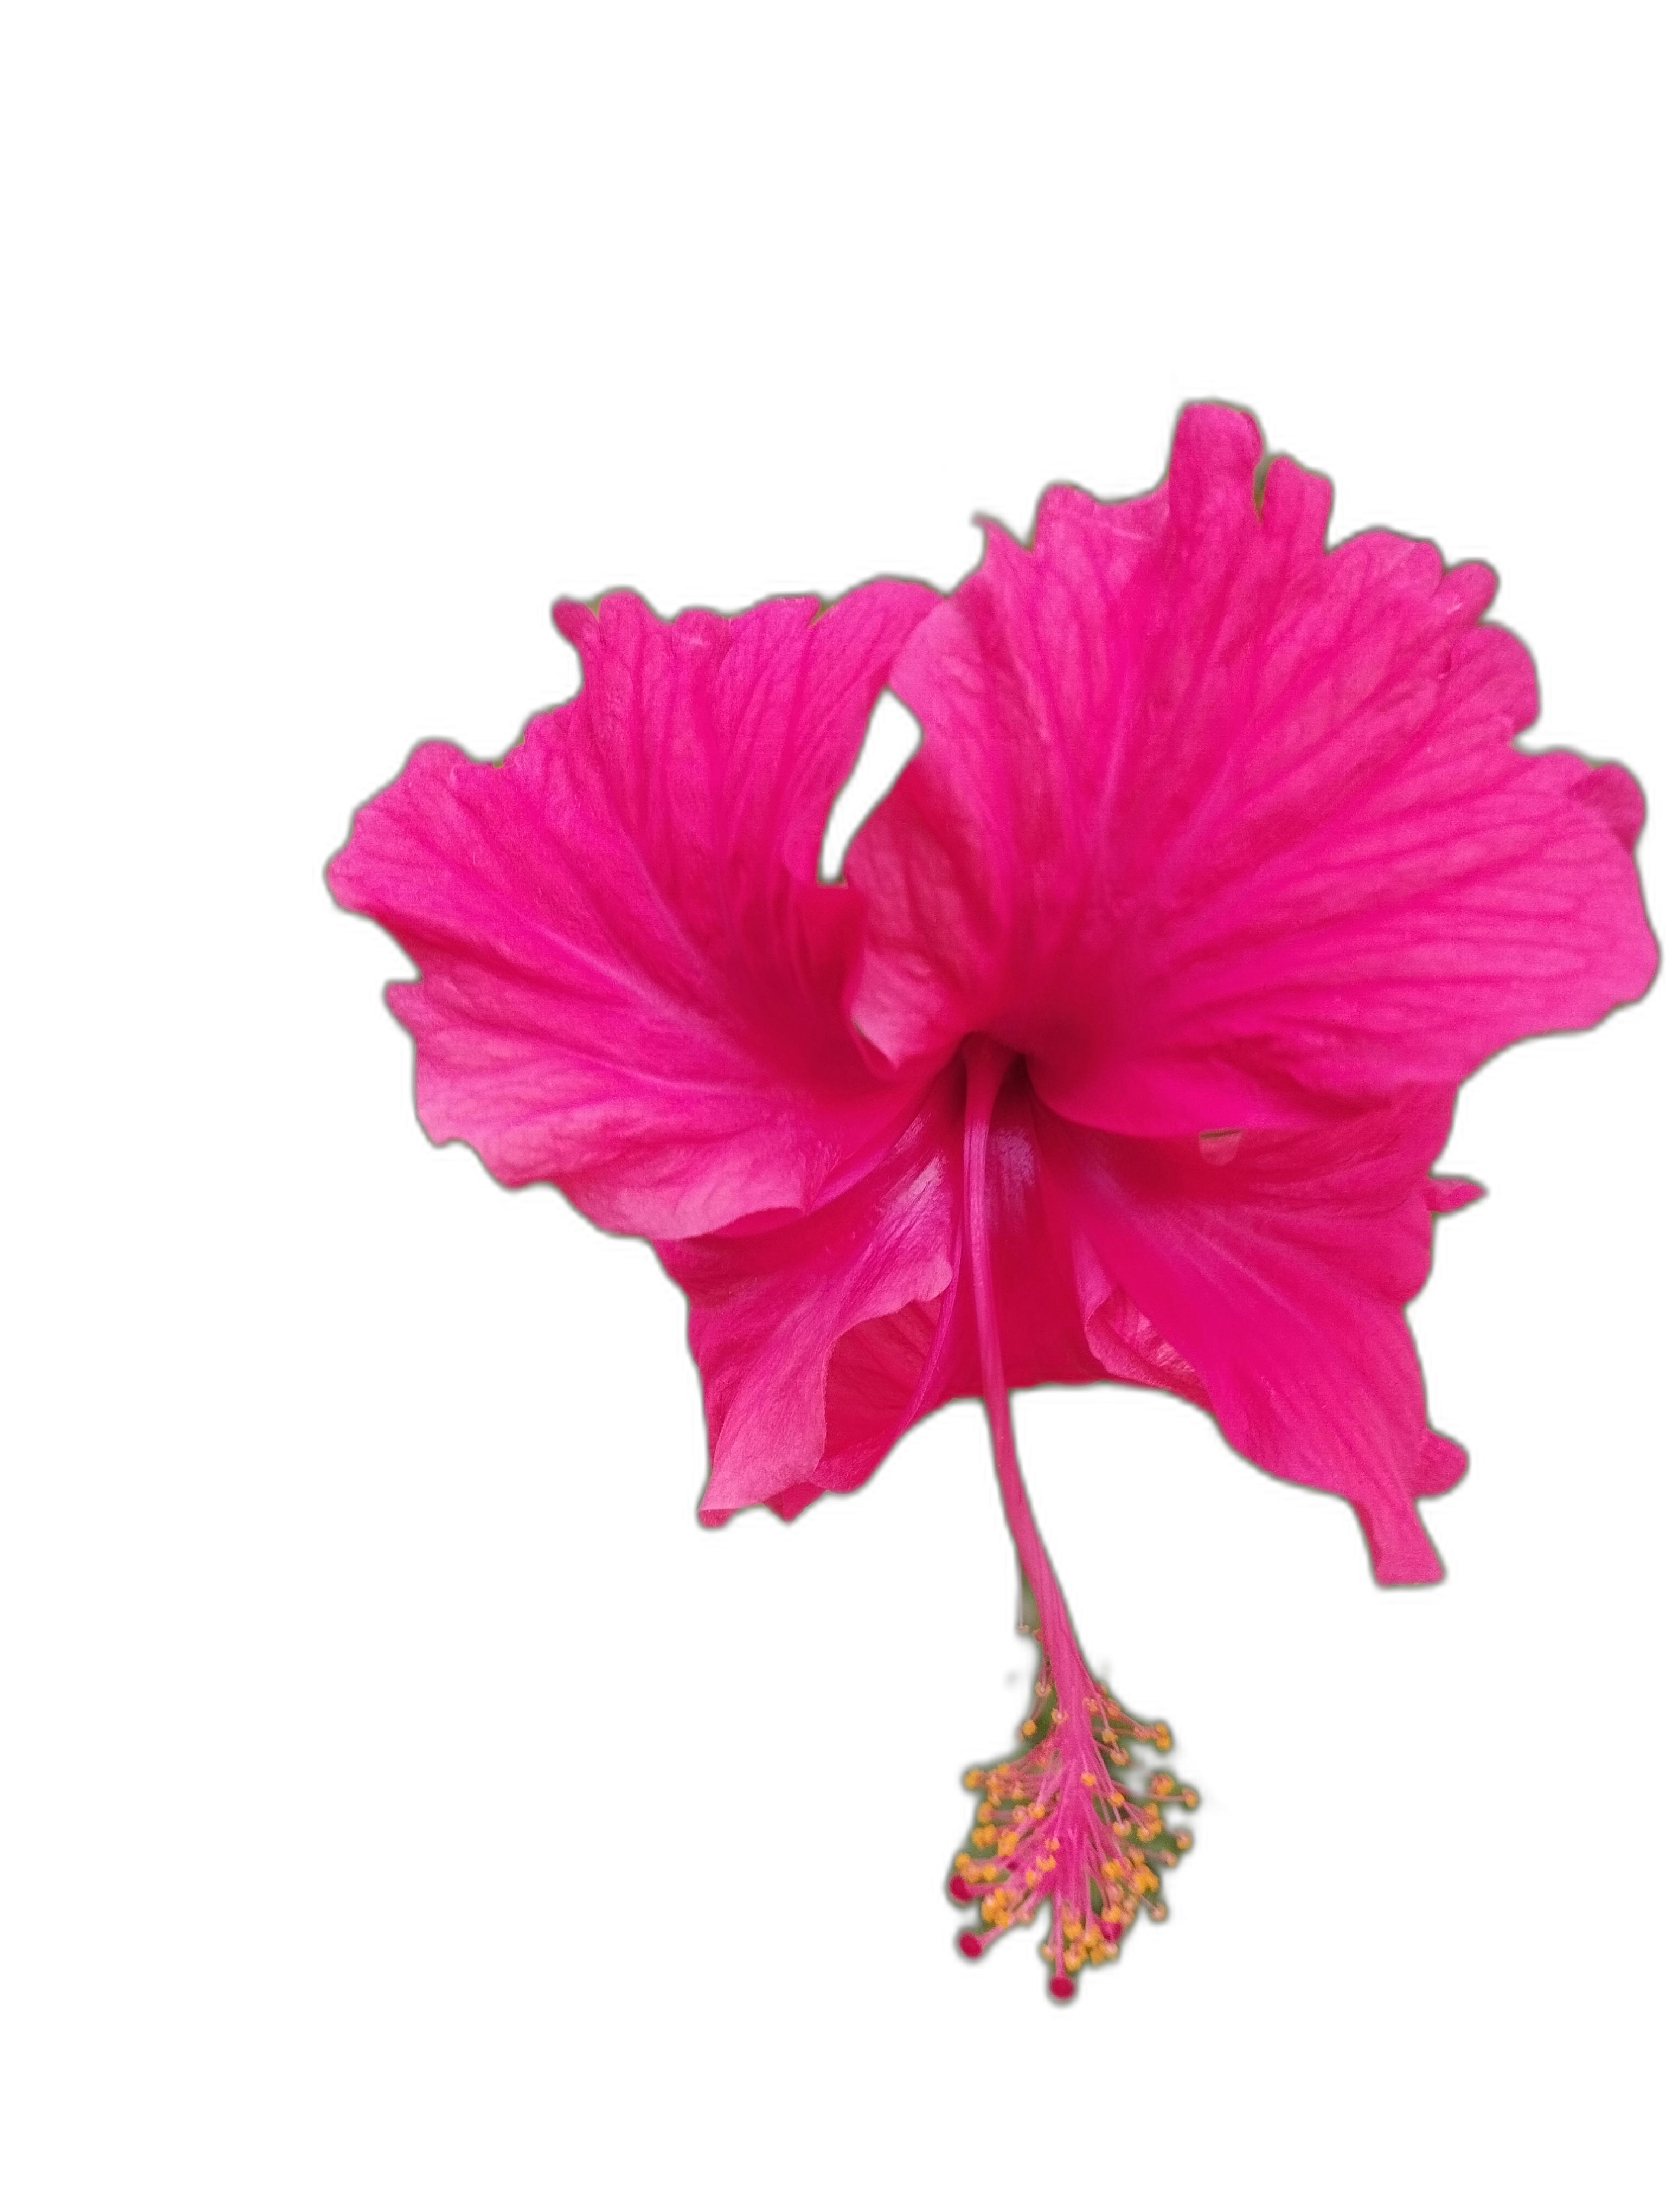
Label: Hibiscus